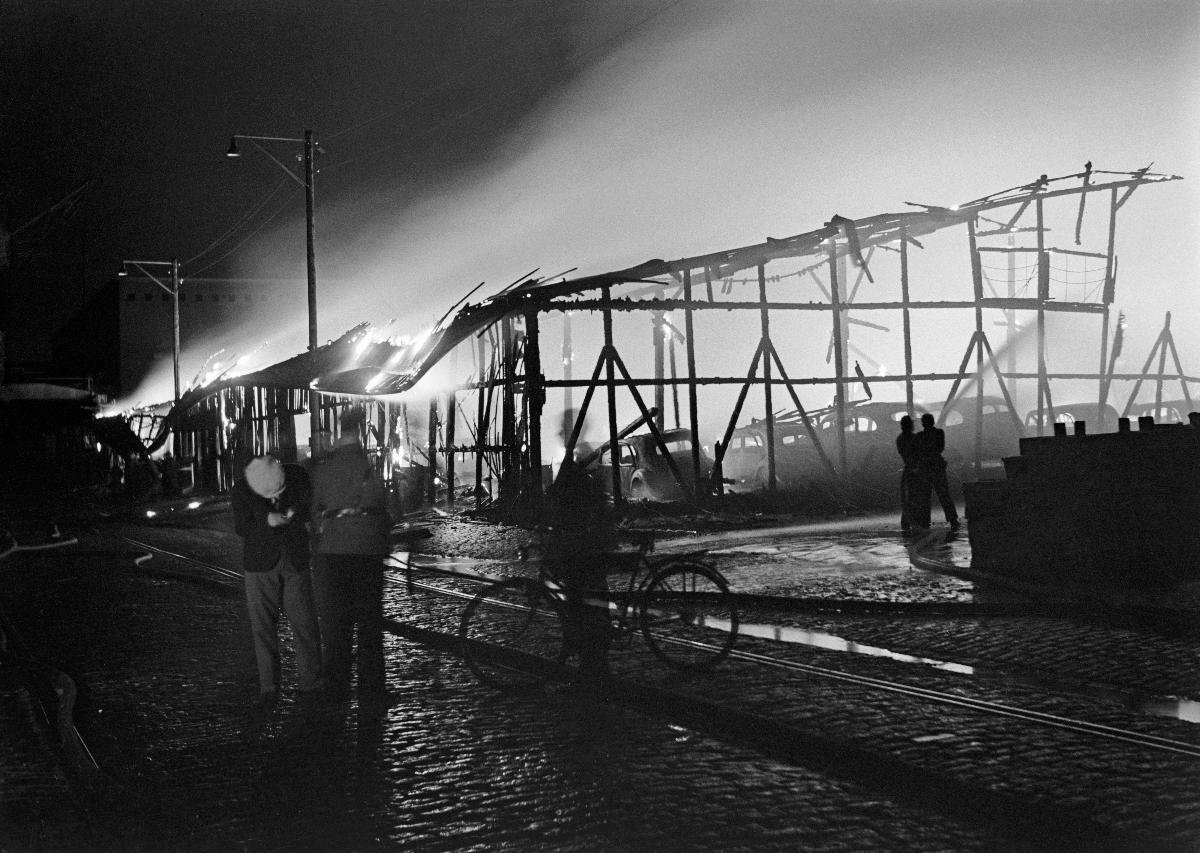
Tulipalo Jätkäsaaressa
Eldsvåda på Busholmen; Fire in Jätkäsaari
sisällön kuvaus: Tullimakasiinin palaa Helsingin Jätkäsaaressa 12.7.1938. content description: The Customs Warehouse is burning in Jätkäsaari, Helsinki 12.7.1938. innehållsbeskrivning: Tullmagasinet brinner på Busholmen i Helsingfors 12.7.1938.
Kuvaaja: Sundström, Hugo, kuvaaja
Vuosi: 1938
Paikka: Suomi, Uusimaa, Helsinki, Jätkäsaari Helsinki
Aiheet: HBL; tulipalot; fires (accidents); accidents; fires; customs warehouses; eldsvådor; olyckor; tullmagasin